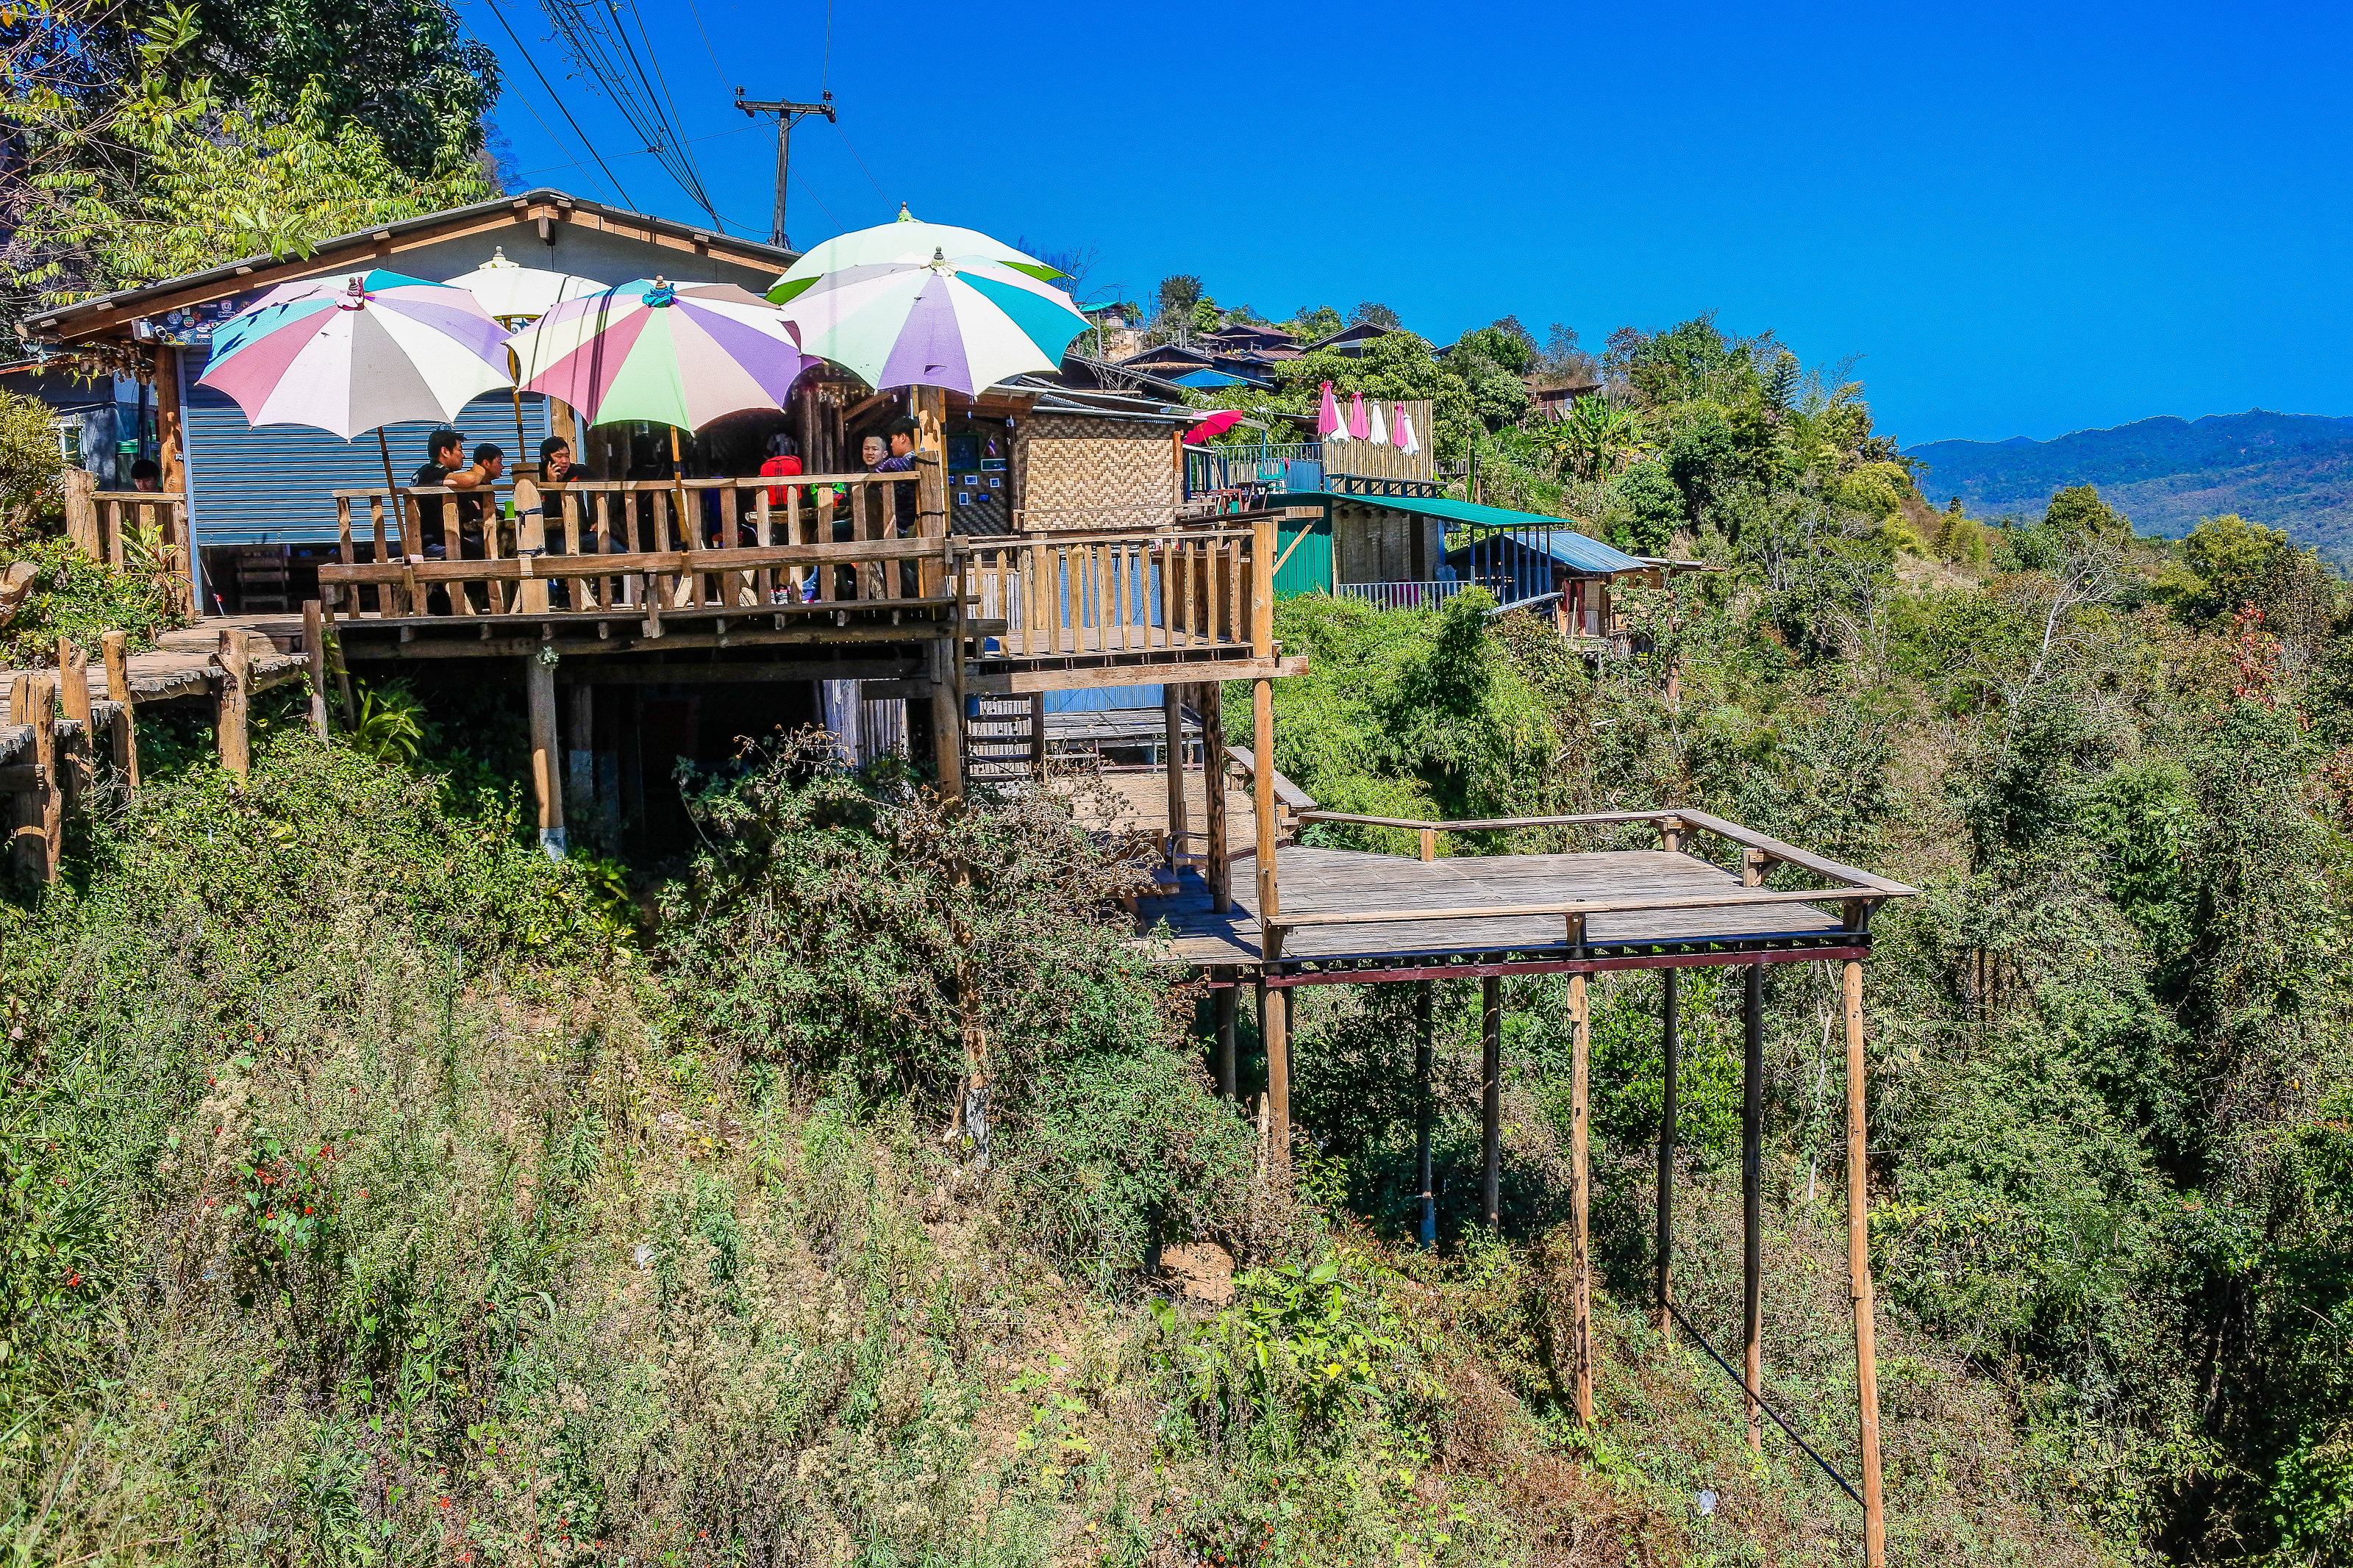
lahu tribe, forest, mountains, tourism, clouds, balcony, trees, baan jabo, view, thailand, terrace, village, abyss, humble noodles restaurant, sky, viewpoint, green, bench, natural, pang mapha, nature, asia, mountain range, asean, ban jabo, northern thailand, mae hong son, jabo, wooden, spectacular, hills, hanging, travel, valleys, landscape, property, house, tree, home, hill station, rural area, architecture, real estate, hill, shack, wildlife, mountain, leisure, vacation, plant community, plant, building, jungle, hut, national park, city